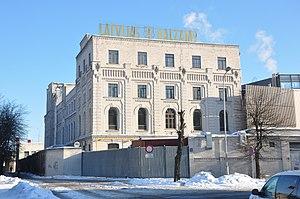
Latvijas Balzams est une entreprise de distillation et distribution de vins et spiritueux basée à Riga en Lettonie